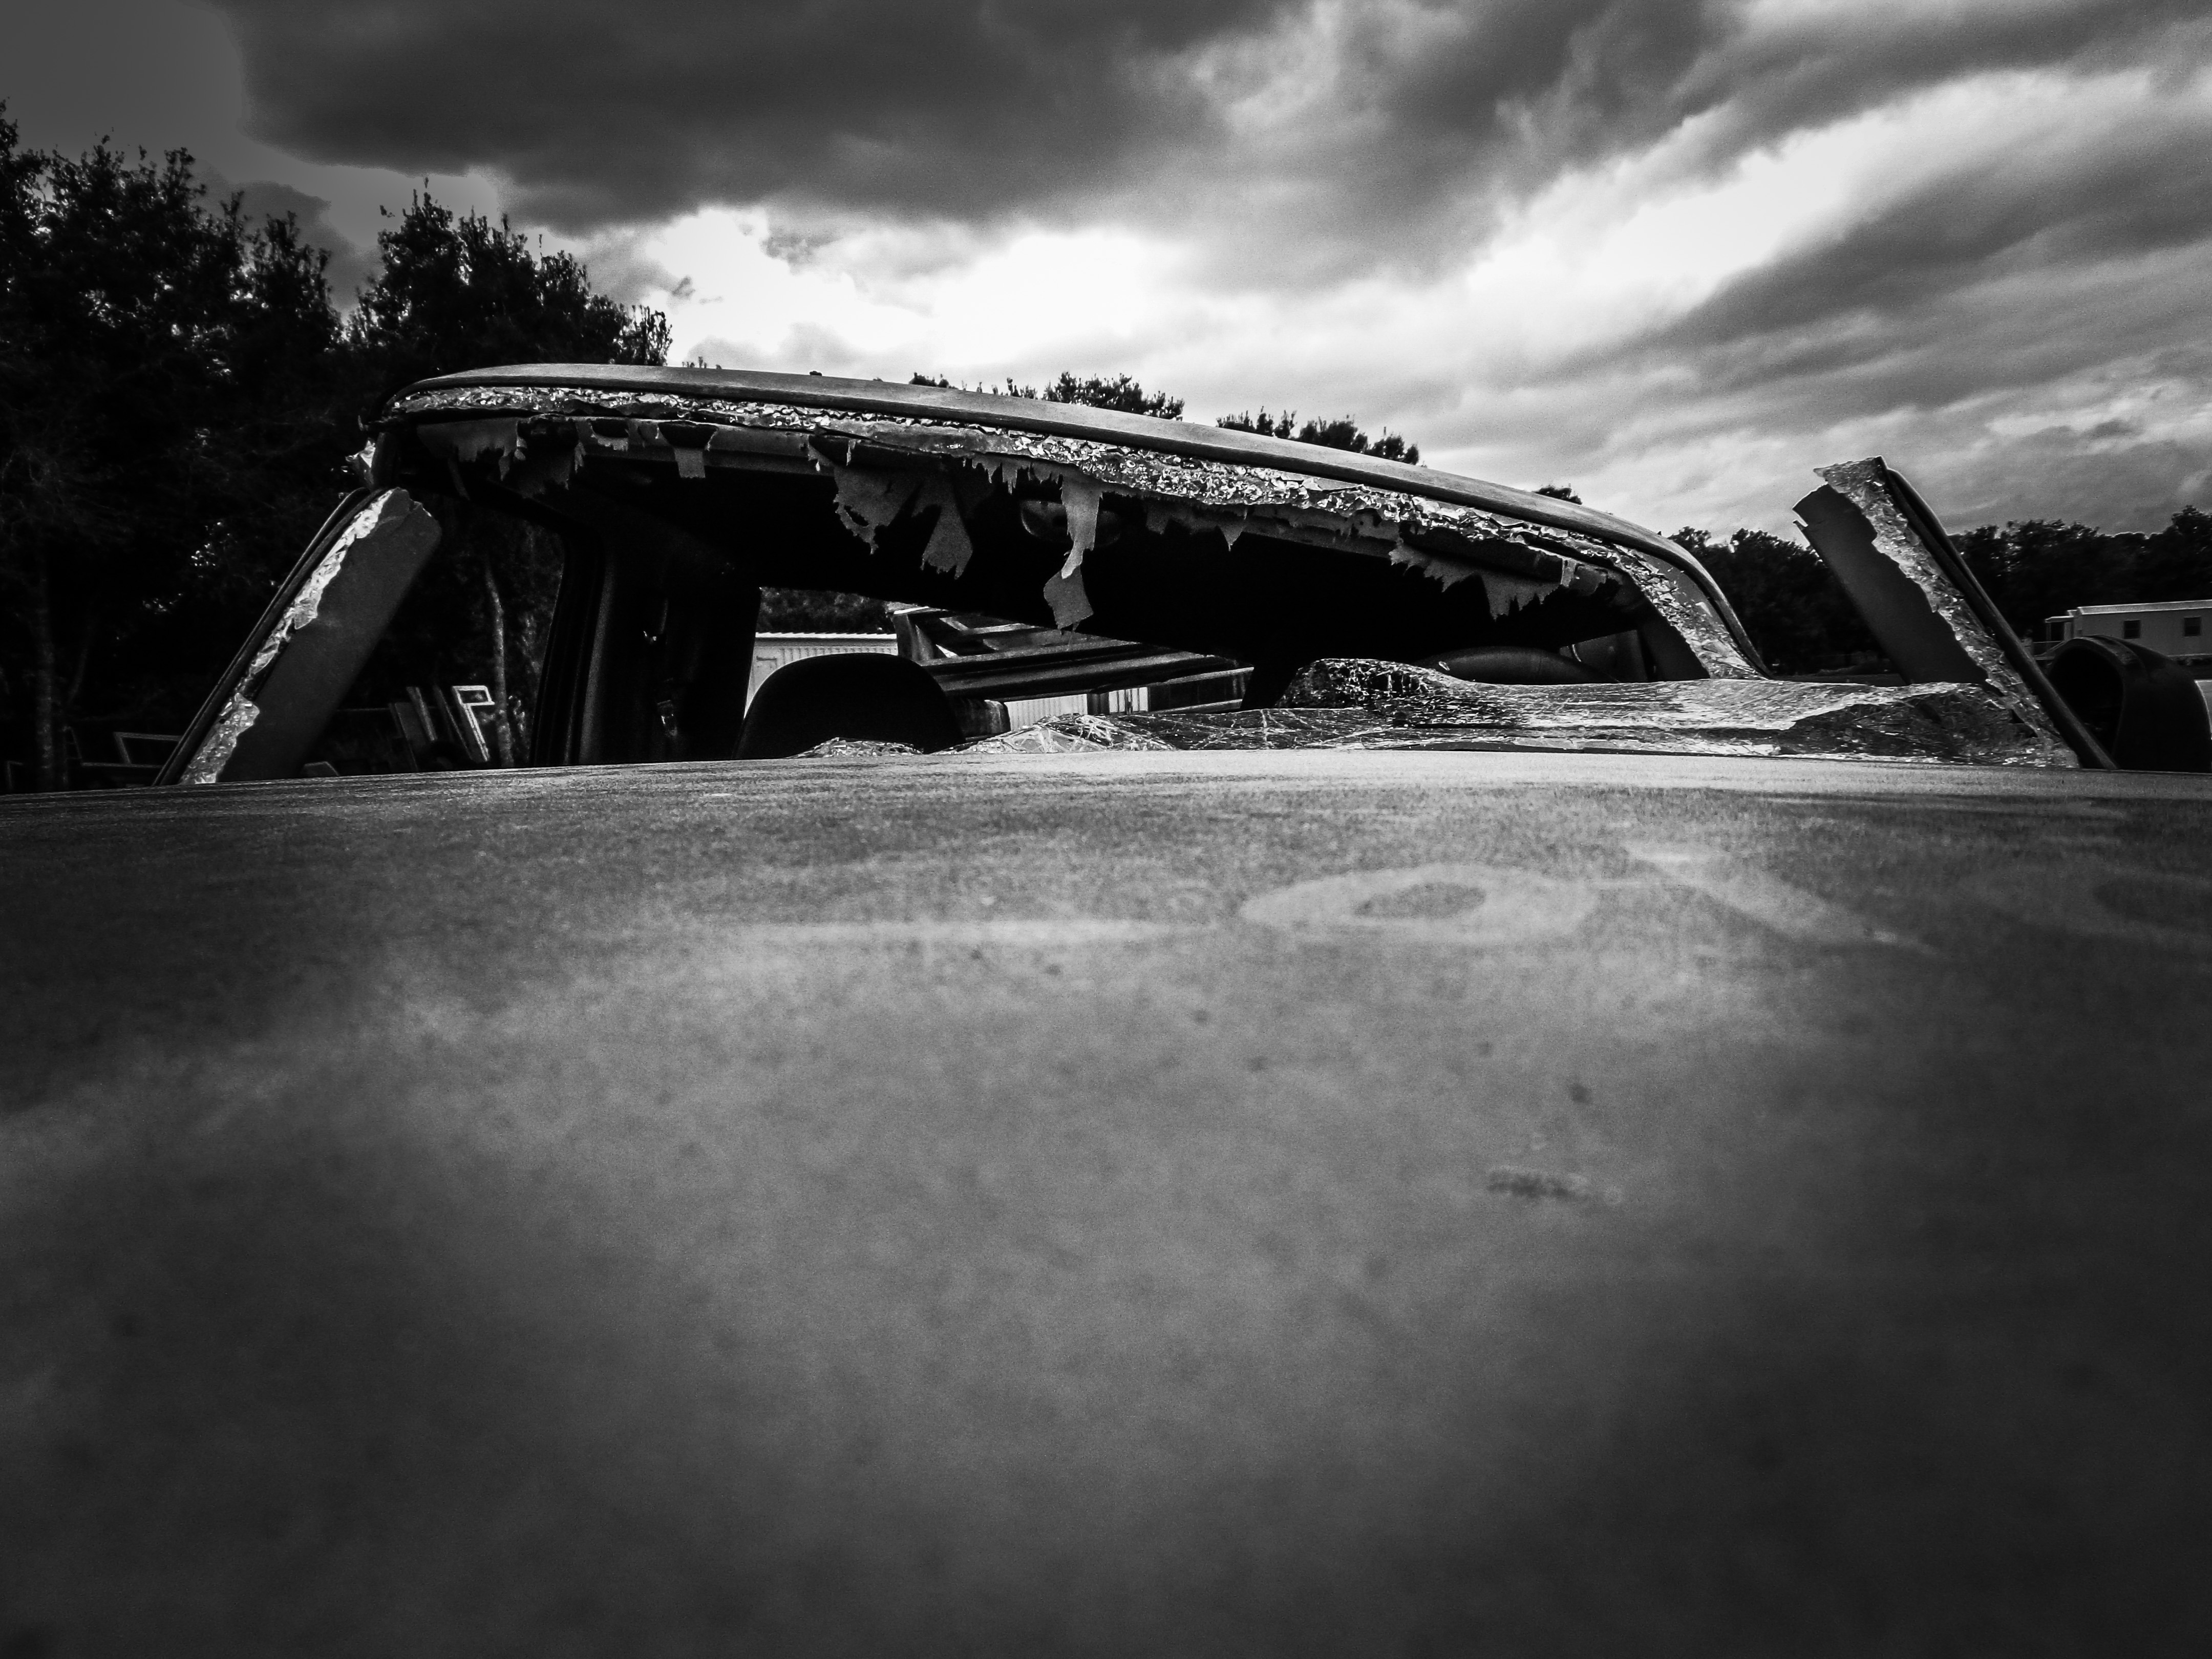
light, black and white, white, car, photography, transportation, reflection, vehicle, storm, auto, darkness, black, monochrome, crash, automobiles, danger, collision, accident, crime, bad, wreck, florida, vehicles, devastation, unsafe, unlucky, bad luck, monochrome photography, film noir, single lens reflex camera, fort myers, smashup